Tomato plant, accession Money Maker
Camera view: vertical (180 deg); turntable rotation: 240 degrees
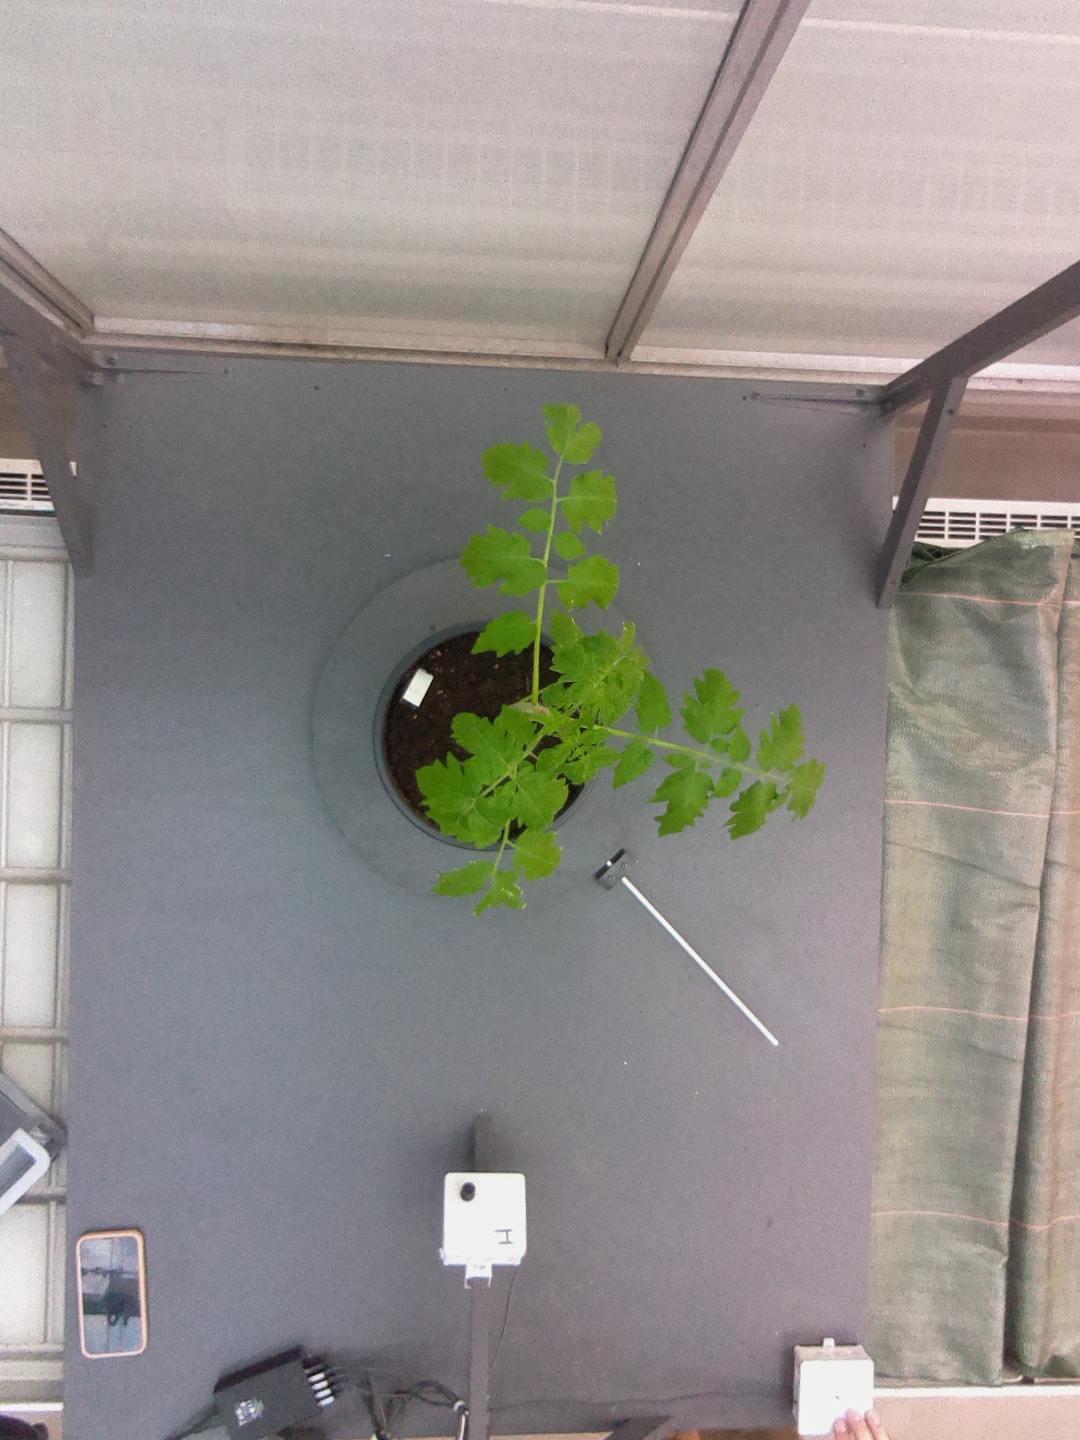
BBCH growth stage 13: 6 of true leaves visible